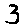
Label: 3